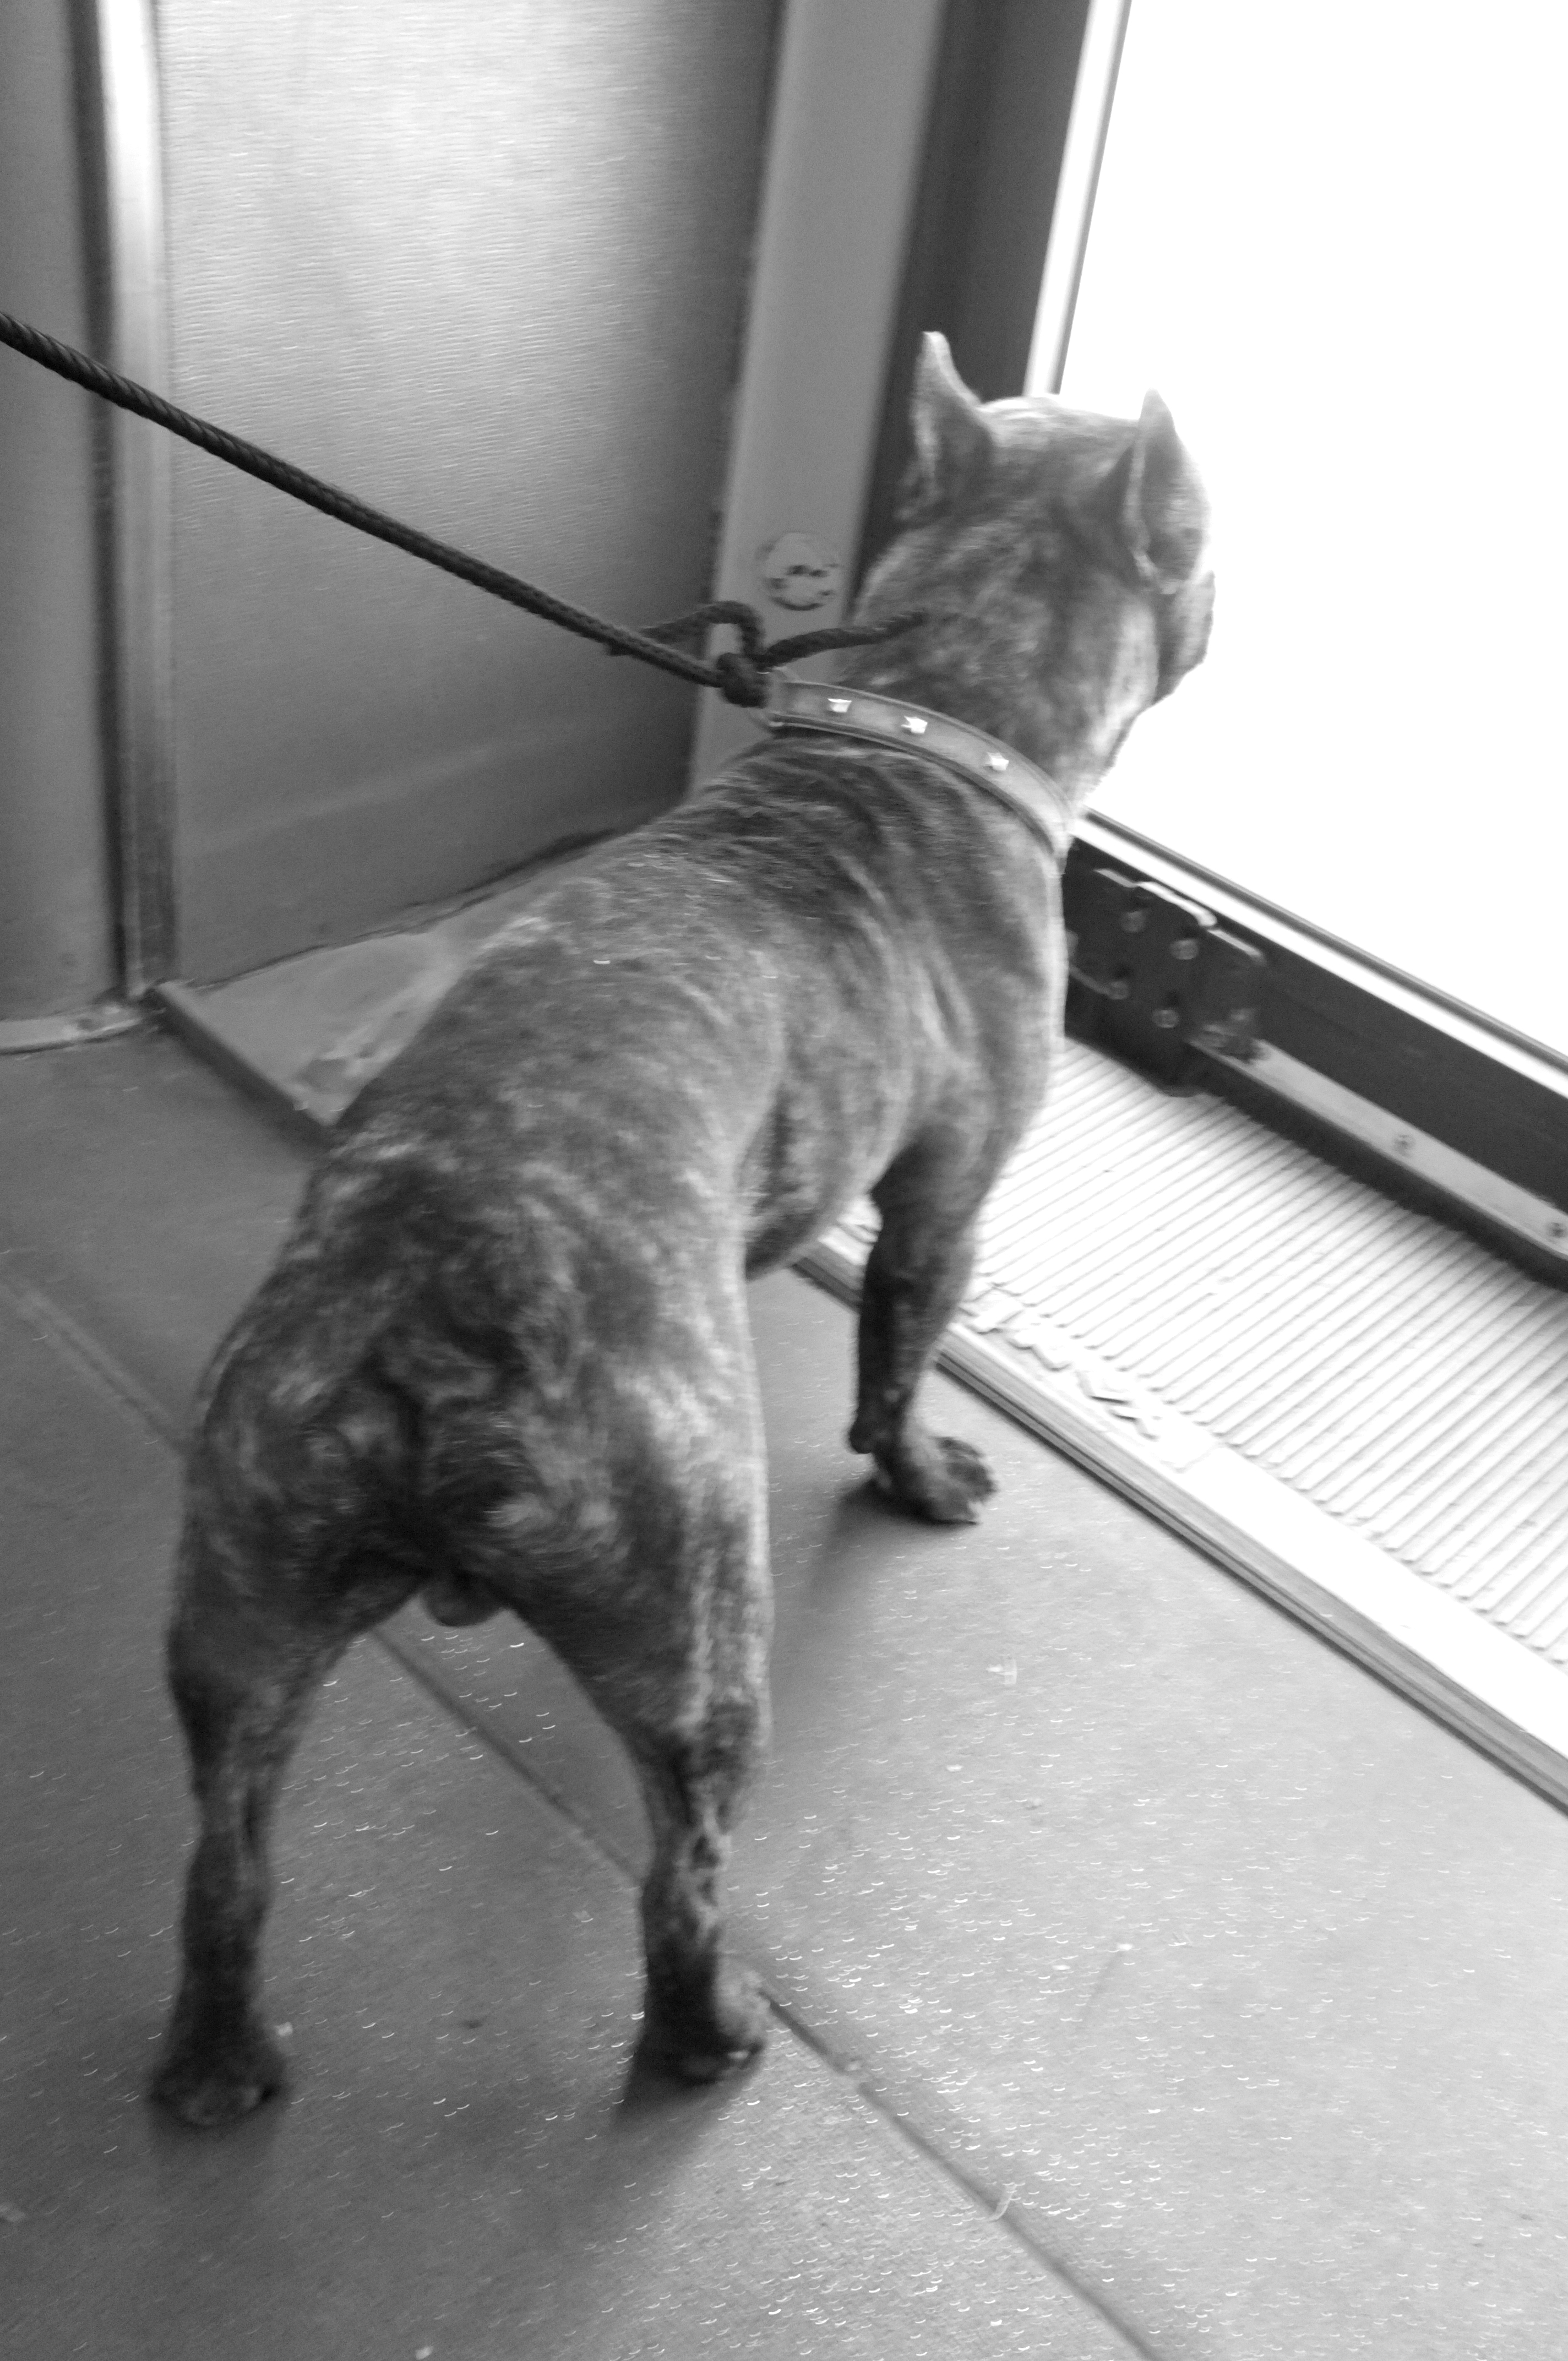
black and white, street, dog, urban, fujifilm, mammal, black, monochrome, bw, blackandwhite, jazz, 2012, x100, vertebrate, switzerland, fuji, terrier, montreux, finepixx100, monochrome photography, dog like mammal